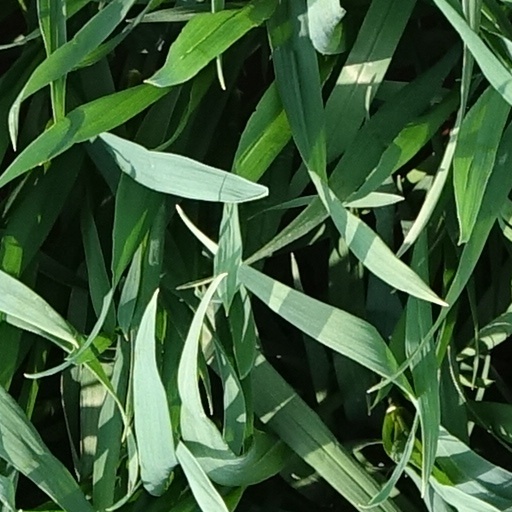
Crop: wheat